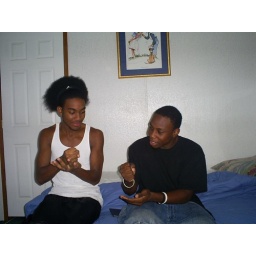
rock paper scissors over the bed